Oak Island, North Carolina

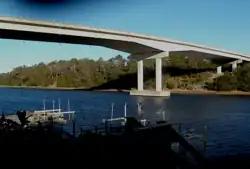
Swain's Cut Bridge

When the ICW was completed in the late 1930s, a swingbridge initially provided this service. Destroyed by a barge strike in 1971, construction of the high rise Barbee Bridge began almost immediately; it opened for traffic in 1975 (interim service included a ferry and pontoon bridge). A second high rise structure, the Swain's Cut Bridge, was built over the ICW to the island in 2010. In 1999, Long Beach and Yaupon Beach, decided to consolidate into the Town of Oak Island, and while Caswell Beach considered the matter, it opted to stay independent. Immediately after the new town got up and running, it began to either incorporate or obtain Extra Territorial Jurisdiction (ETJ) on properties located to its north on the mainland.